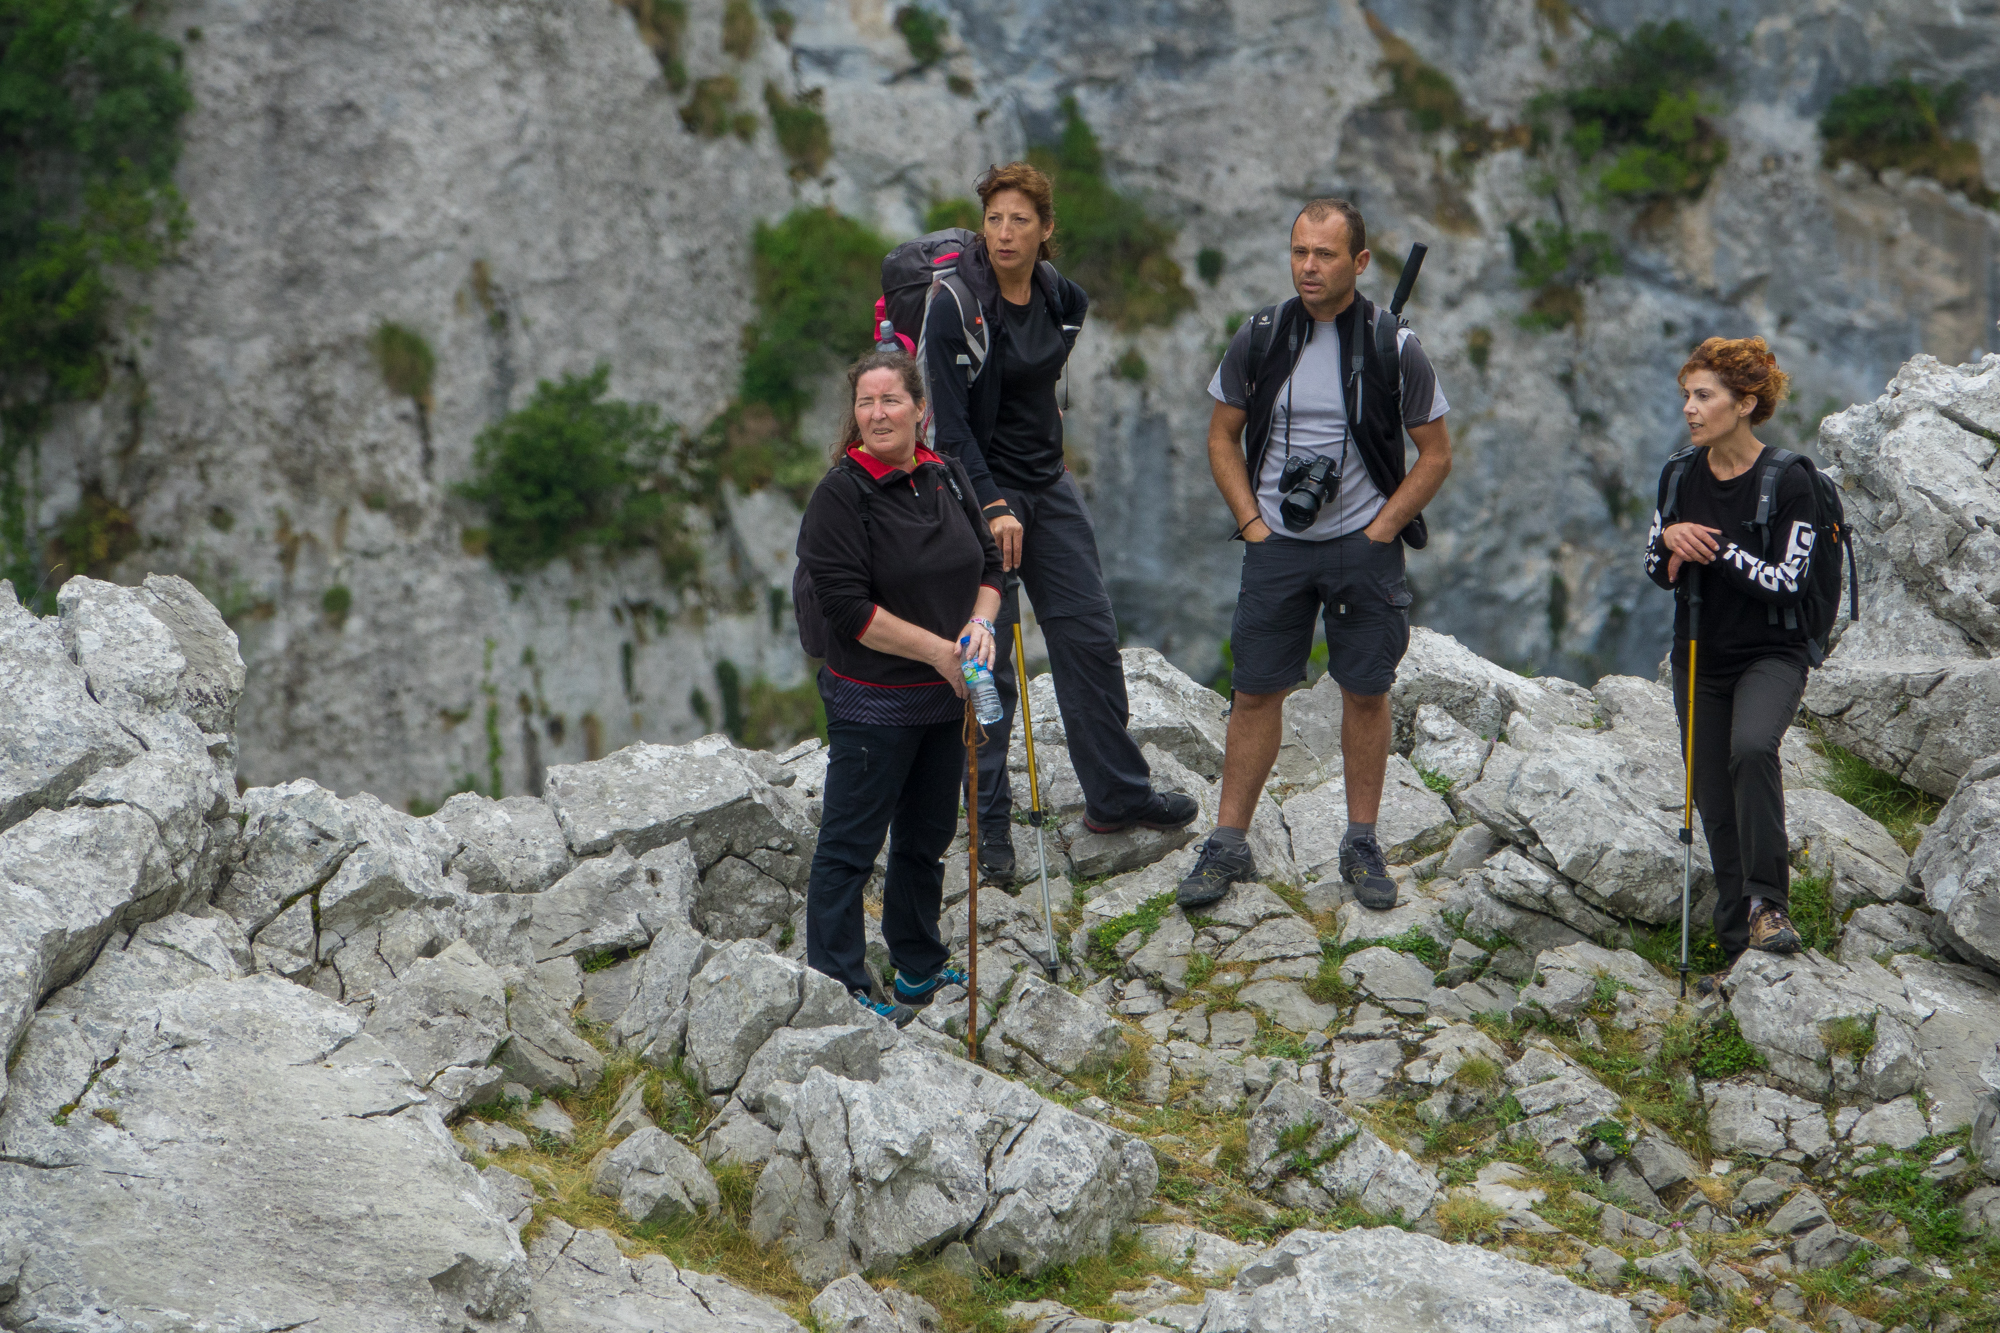
landscape, rock, wilderness, walking, hiking, trail, adventure, recreation, ridge, mountaineering, spain, geology, sports, backpacking, paisajes, picosdeeuropa, es, ggl1, gaby1, xovesphoto, sonydscrx10iii, sonyrx10iii, rx10iii, rx10m3, orientedeasturias, principadodeasturias, caminodebulnes, bulnes, asturias, outdoor recreation